Slide guitar

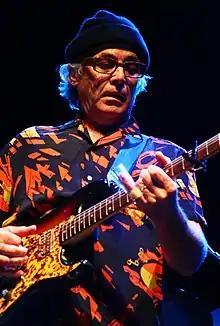
Ry Cooder using a glass slide in 2009

Ry Cooder was a child music prodigy and at age 15 began working on bottleneck guitar techniques and learned Robert Johnson songs. In 1964, Cooder, along with Taj Mahal, formed the Rising Sons, one of the earliest blues rock bands. His early guitar work appears on Captain Beefheart's debut "Safe as Milk" album (1967) and several songs on Taj Mahal's self-titled 1968 debut album. Also in 1968, he collaborated with the Rolling Stones on recording sessions, which resulted in Cooder playing slide on "Memo from Turner". The Jagger/Richards song was later included on the soundtrack to the 1970 film "Performance"; "Rolling Stone" included it at number 92 on its "100 Greatest Guitar Songs of All Time" list. In 1970, he recorded his own self titled debut album, which included the Blind Willie Johnson classic slide instrumental "Dark Was the Night, Cold Was the Ground" (re-recorded in 1984 for the soundtrack to "Paris, Texas"). Recognized as a master of slide guitar by 1967, "Rolling Stone" magazine ranked him at number eight on their list of the "100 Greatest Guitarists of All Time" in 2003.